Zwalm (river)

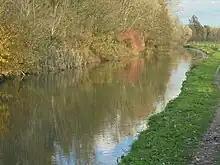
The Zwalm and the Gaverbos

At the Roman invasion in 57 BC, the region around the Zwalm River was inhabited by the Nervii. The Romans established a significant military camp in Velzeke. The Roman road from Boulogne-sur-Mer to Cologne passed through Nederzwalm and Velzeke. Another road led from Bavay to Velzeke. Numerous Roman and Gallo-Roman coins and pottery have been found throughout the Zwalm region. In the Middle Ages, in 976, the monks of St. Bavo's Abbey in Ghent founded a settlement at 'Ten Berge,' northeast of the confluence of the Wijlegemse stream into the Zwalm. Hence, the name Munkzwalm. Nederzwalm was under the control of the Abbey of Ename.